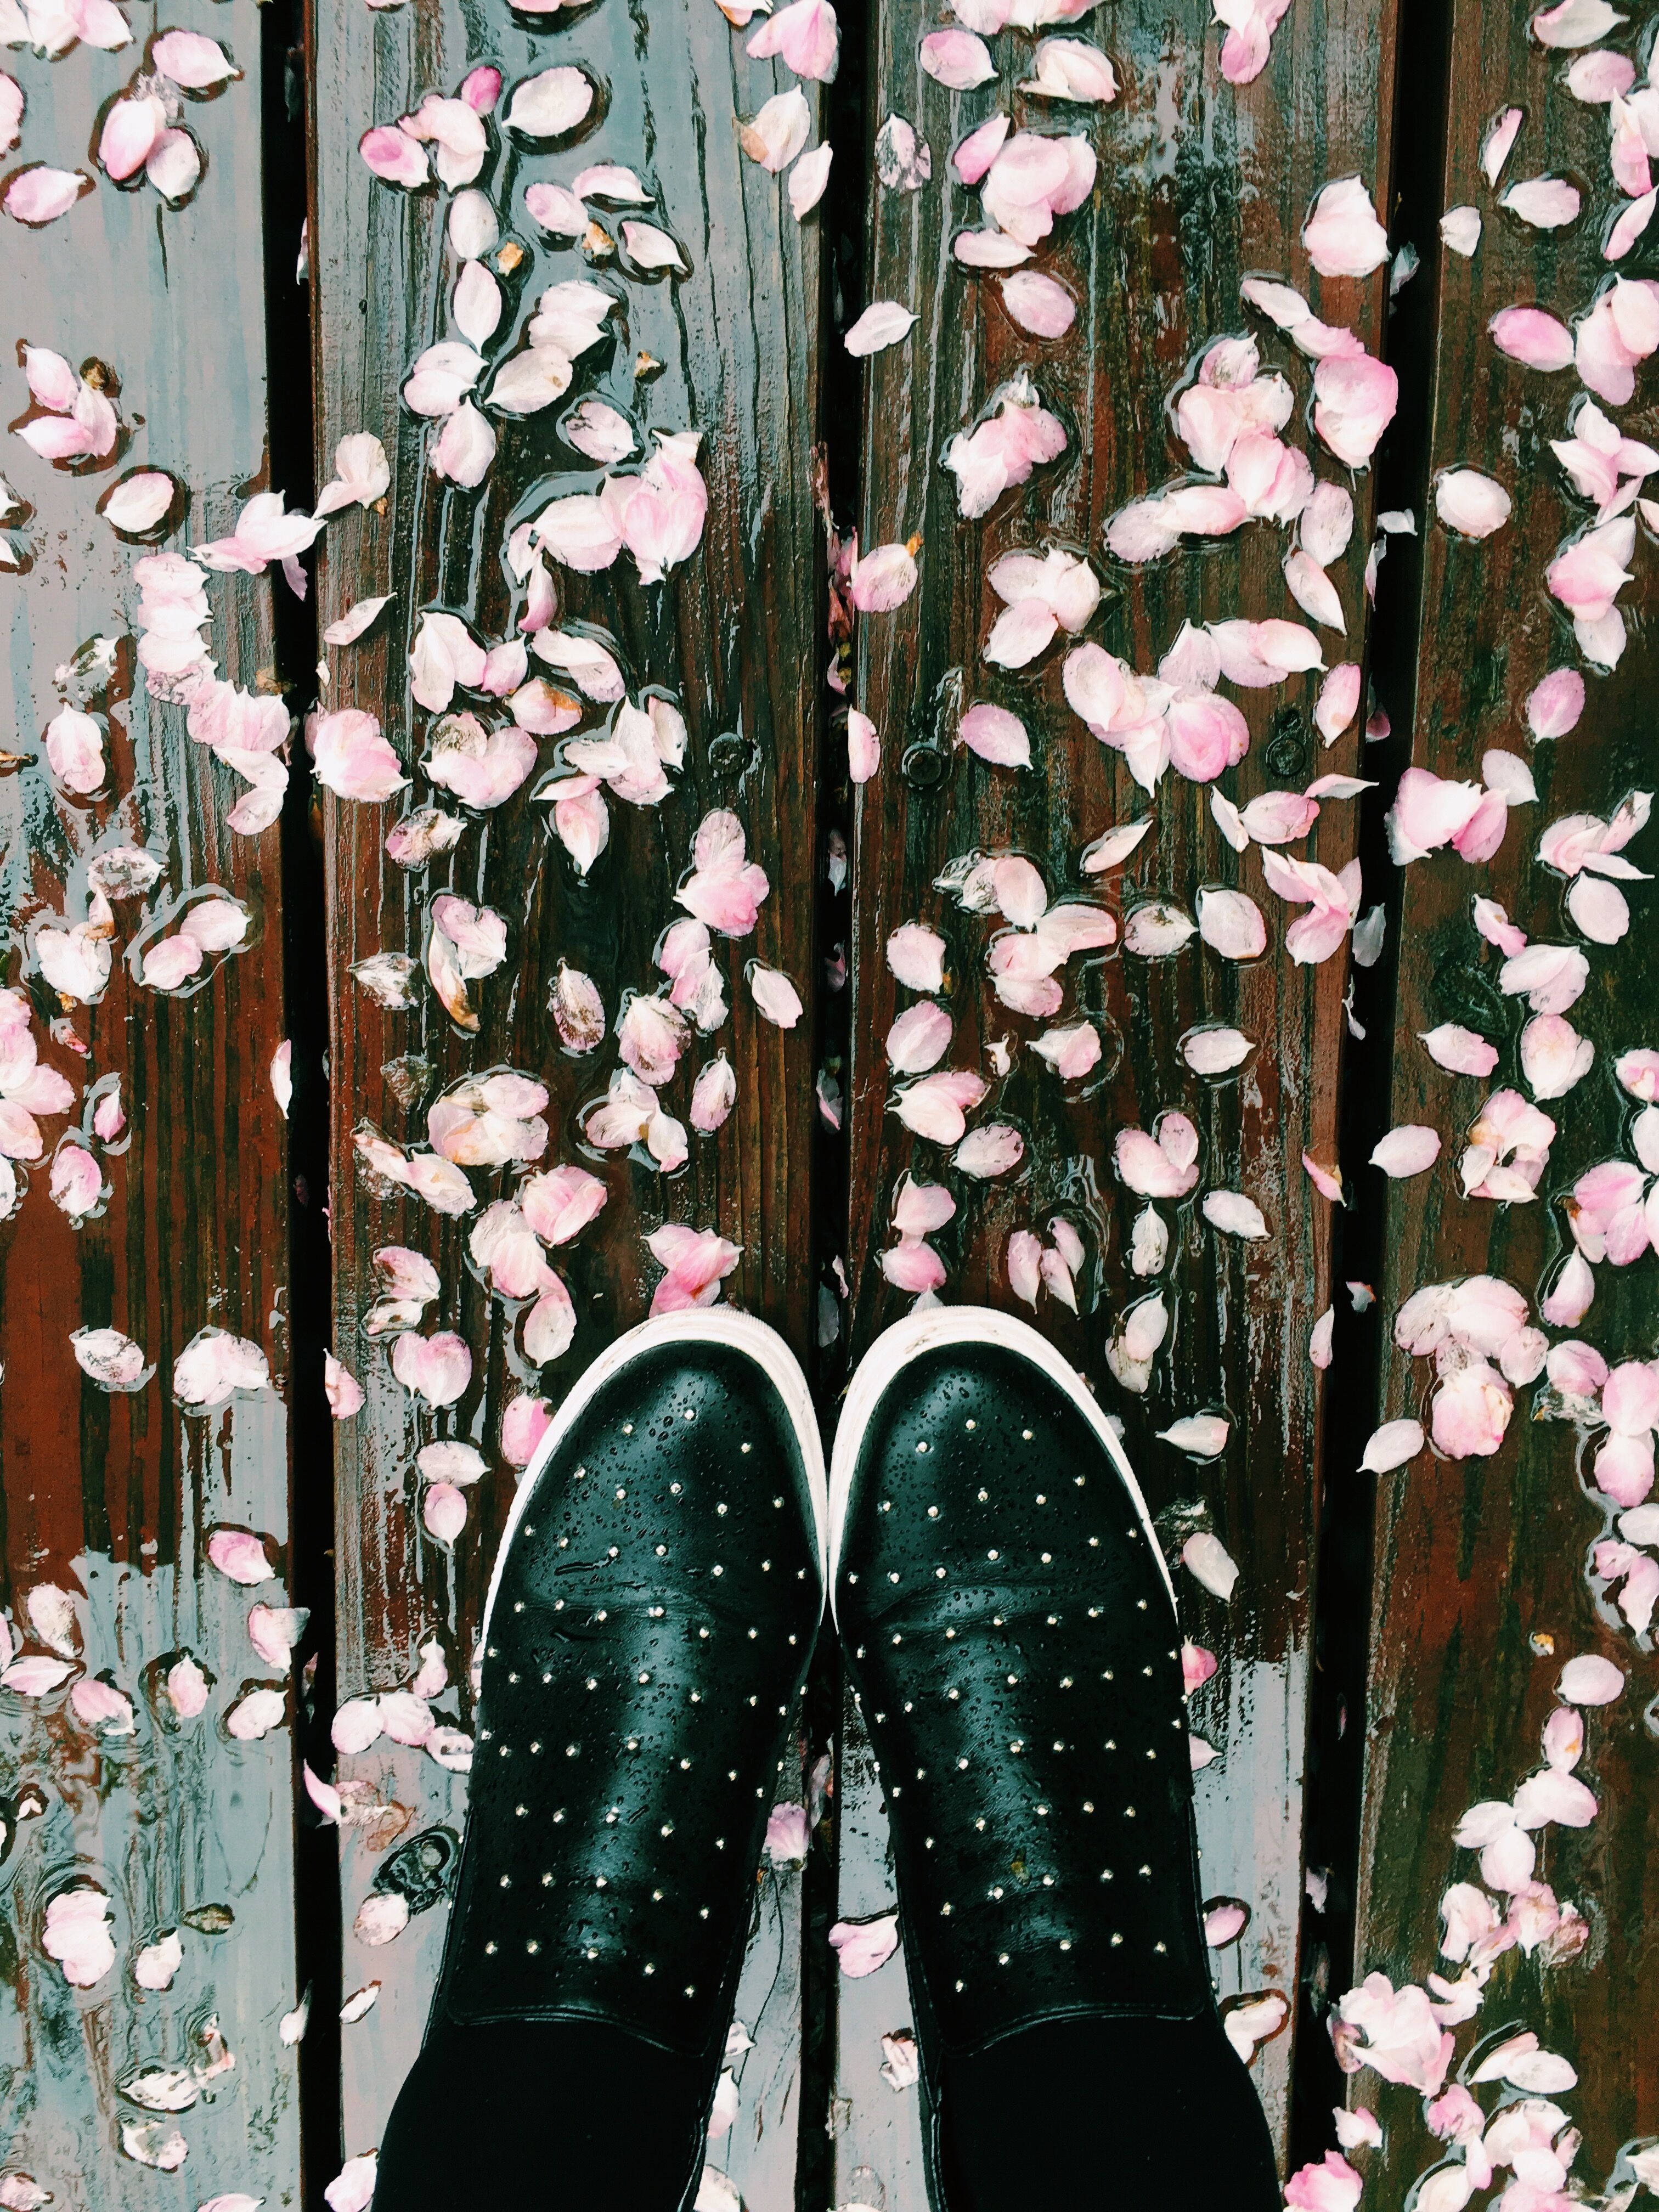
wood, flower, wet, pattern, spring, green, foot, season, cherry blossom, surface, interior design, shoes, rainy, art, dress, design, floristry, flowering, pink petals, display window, fallen flowers, showers early break